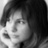
Emotion: sad